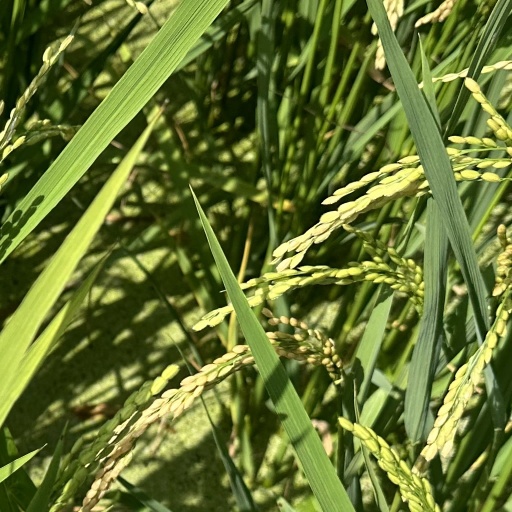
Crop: rice